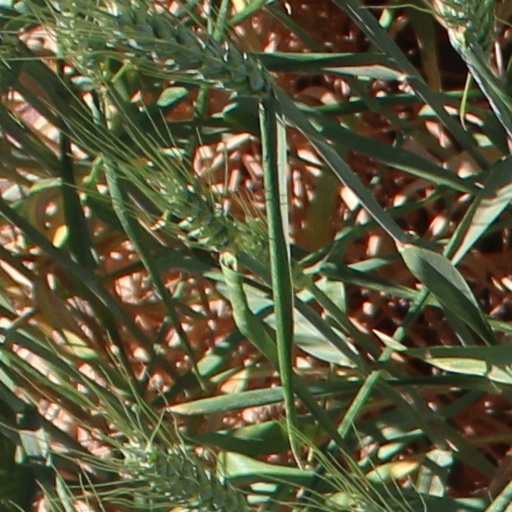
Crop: wheat